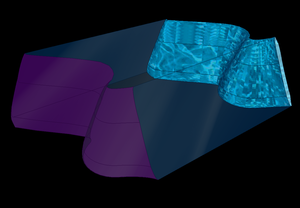
En physique théorique, le volume d'univers d'un objet est sa trajectoire unique dans l'espace-temps. Au même titre que la ligne d'univers d'une particule ponctuelle ou la surface d'univers engendrée par une corde, le volume d'univers d'une brane constitue le volume quadridimensionnel engendré par le mouvement de cette brane dans l'espace-temps.